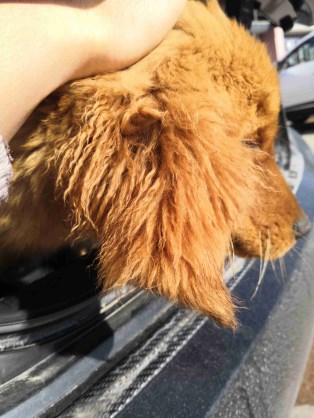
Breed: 5355-n000126-golden_retriever